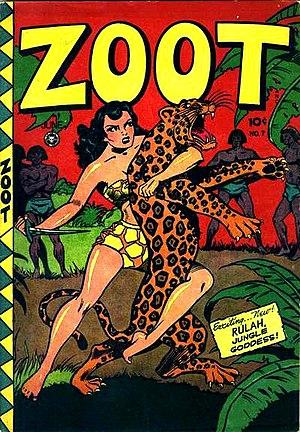
Rulah déesse de la jungle est un personnage de fiction et un tarzanide féminin publiée dans les comic books du Fox Feature Syndicate. Créée par un scénariste non crédité et le dessinateur Matt Baker, elle apparaît pour la première fois dans Zoot Comics #7 de juin 1947. Les dessinateurs Jack Kamen et Graham Ingels ont dessiné quelques couvertures mais c'est uniquement Matt Baker qui est le dessinateur de ses aventures. Pour le Comics Buyer's Guide, en 2011, Rulah est classée 79ᵉ dans la liste des 100 Sexiest Women in Comics.